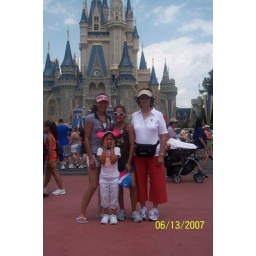
girls in front of princess castle